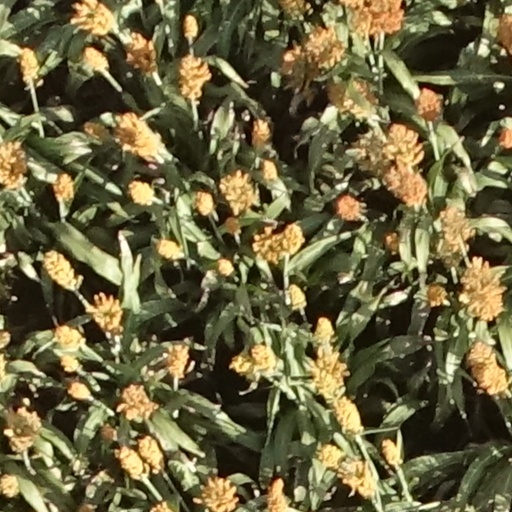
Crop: sorghum